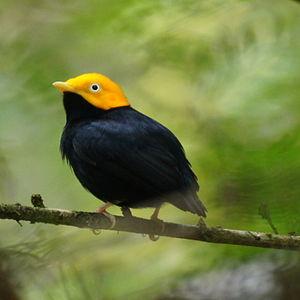
Le Manakin à tête d'or est une espèce de passereaux de la famille des pipridés.
Ceratopipra est un genre d'oiseaux de la famille des Pipridae.